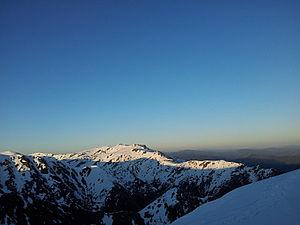
Le mont Townsend est une montagne culminant à 2 209 mètres d'altitude en Nouvelle-Galles du Sud, en Australie, Elle fait partie des Snowy Mountains, dans les Alpes australiennes. Elle constitue le deuxième plus haut sommet de l'île, ce qui lui vaut d'être classée sur la liste de Bass des sept sommets secondaires. Gravie pour la première fois en 1840 par Paweł Edmund Strzelecki et James Macarthur, elle reste néanmoins peu fréquentée, dépassée en altitude par le mont Kosciuszko tout proche et moins accidenté. Ces deux montagnes font partie du parc national du Kosciuszko.